NeGcon

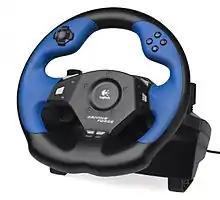
The NeGcon production team based its design on various steering wheel controllers.

The NeGcon was the creation of Namco designer Satoru Kuriyama. Best known as the production manager for "Ridge Racer" (1993), Kuriyama envisioned the idea for the NeGcon while observing a fellow Namco employee, "Valkyrie no Densetsu" creator "Ms. Okawa", playing a Super Famicom racing game while simultaneously tilting the controller in the direction the car was turning in the game. Kuriyama then began thinking of a controller that could twist and turn to perform movement in precise game movements. Namco's console game division caught wind of the idea and suggested that if the controller was drastically different from other game controllers already on the market, it could help create new, interesting game concepts. The team looked to racing games for inspiration, thinking of creating a controller akin to a steering wheel that allowed for quick, precise turns. The name NeGcon is based on the Japanese word "nejiru", meaning "to twist".